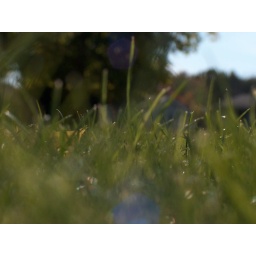
Playing with the manual focus with the camera sitting on the ground in the grass.